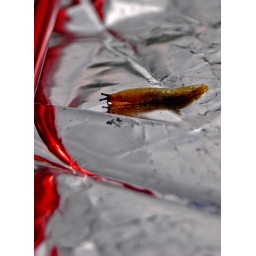
Little slug in a world of silver and red